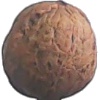
Label: walnut